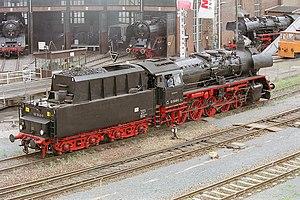
Un tender est, dans la traction à vapeur, un wagon d'un type spécial placé immédiatement après la locomotive pour assurer son approvisionnement en combustible et en eau. Le terme est emprunté à l'anglais.